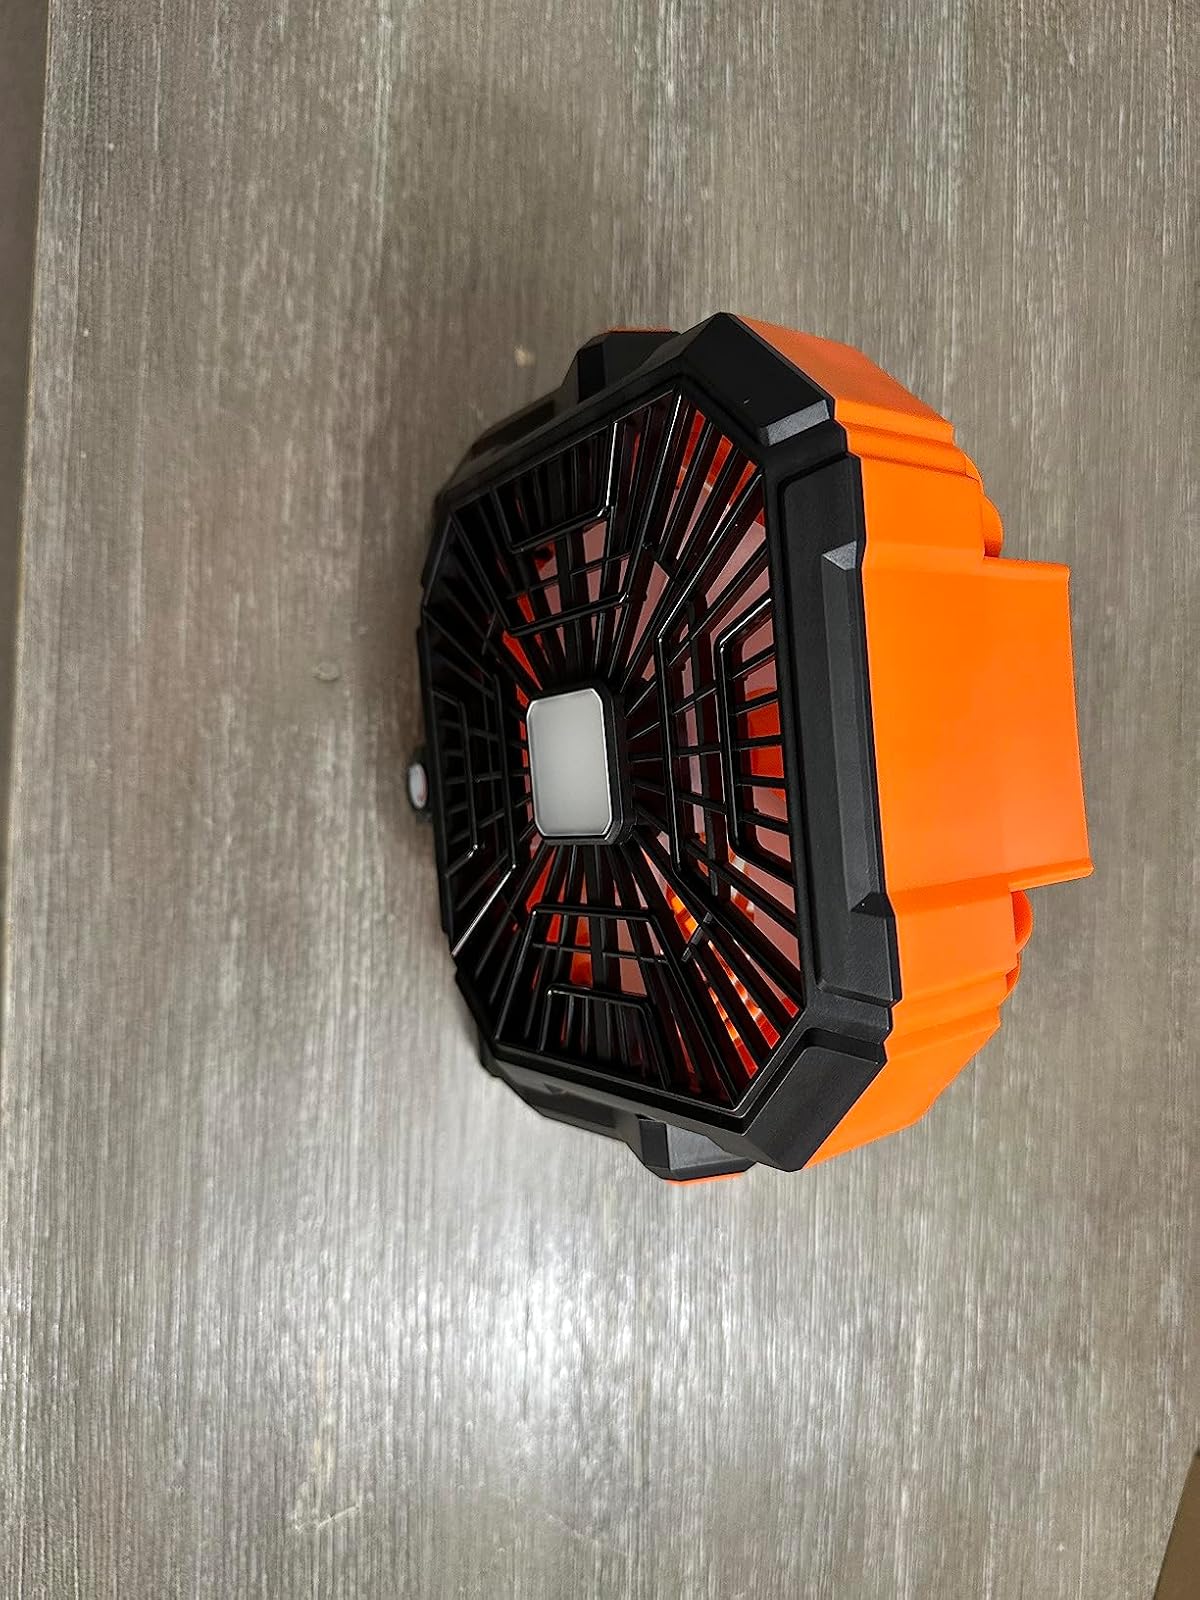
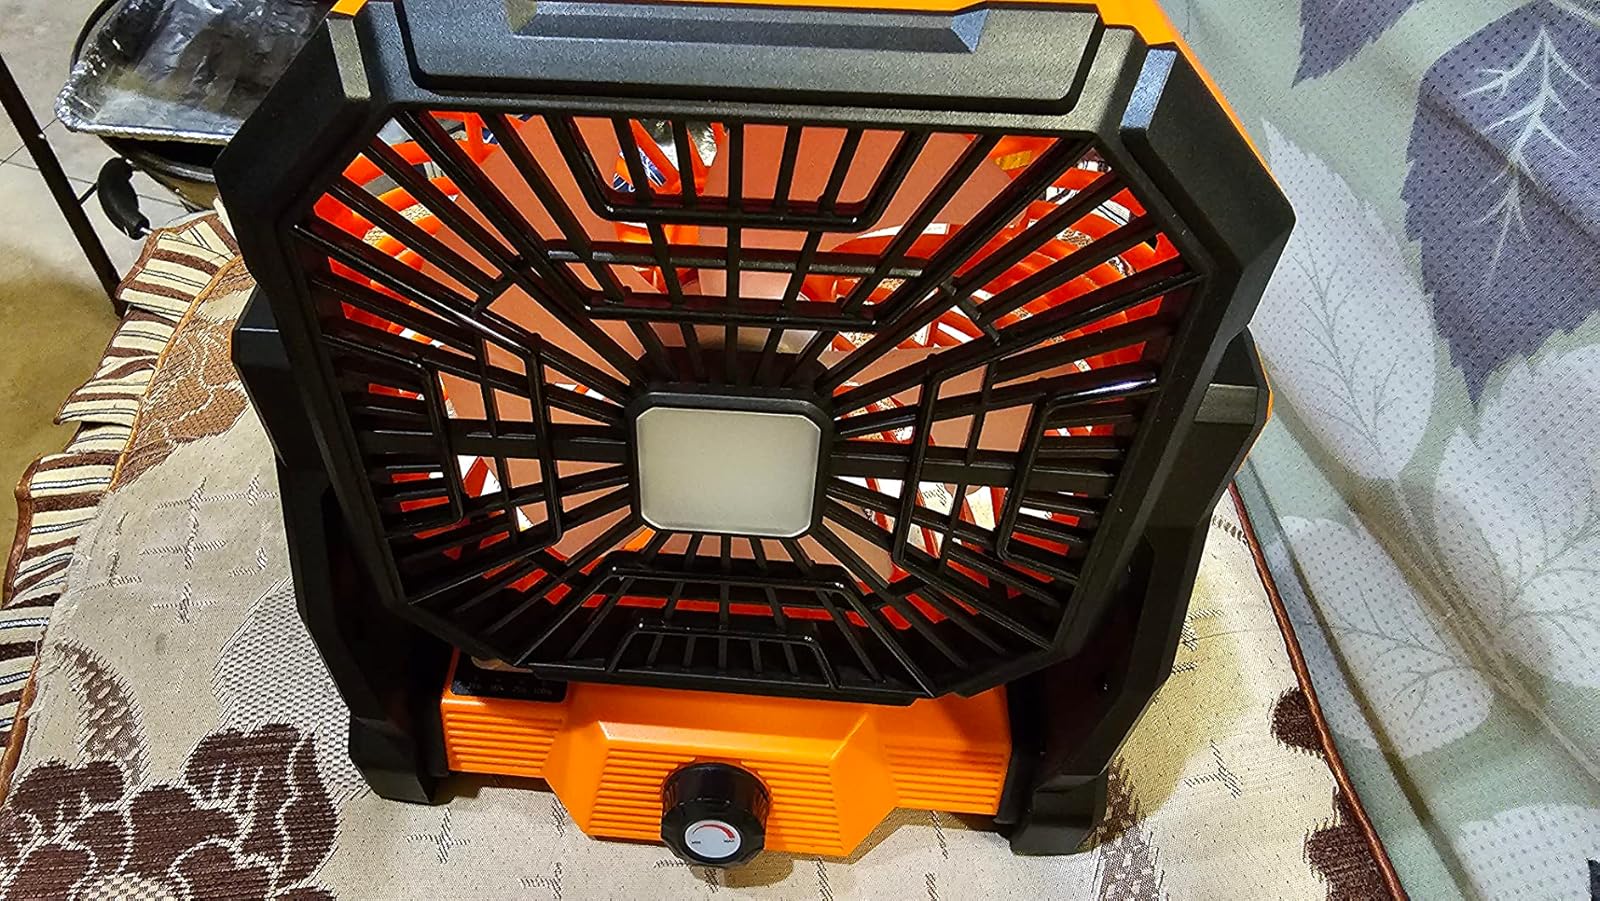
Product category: lantern
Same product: yes